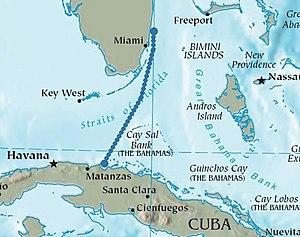
Elián González, né le 6 décembre 1993 à Cárdenas, est un garçon cubain qui quitta Cuba en novembre 1999, emmené par sa mère, afin d'émigrer aux États-Unis. Sa mère et dix autres personnes se noyèrent dans leur tentative. Elián survécut avec trois autres rescapés, dérivant sur une chambre à air jusqu'aux côtes de Floride.